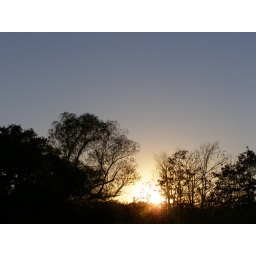
There wasn't a single cloud in the sky all day long.